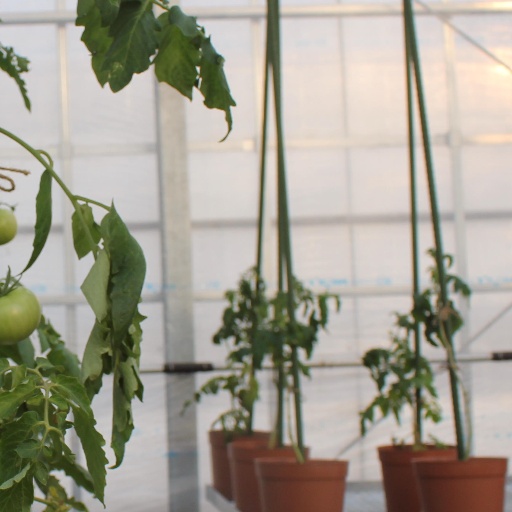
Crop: tomato